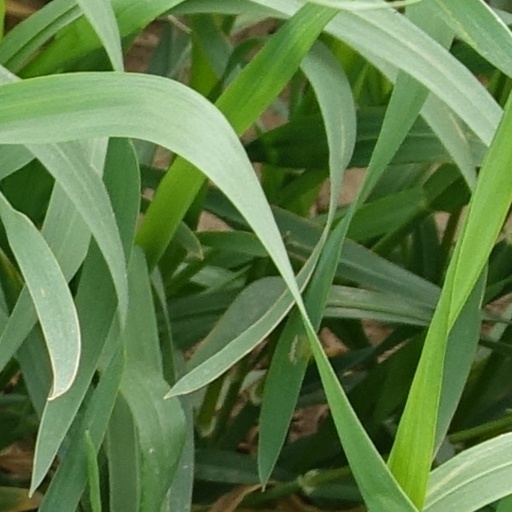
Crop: wheat